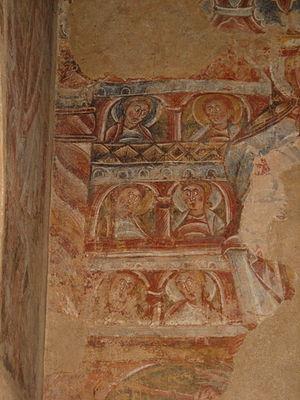
Le paradis, détail du mur sur du chœur de l'église
Les fresques de l'église Saint-Martin de Vic sont le décor peint qui s'étend sur le chœur et l'abside de l'église Saint-Martin de Vic. Ces fresques uniques font la célébrité de l'église et du lieu. Elles ont été reconstituées à l'identique en deux lieux très différents : à la Cité de l'architecture et du patrimoine de Paris et à Naruto au Japon au Musée d'art Ōtsuka.